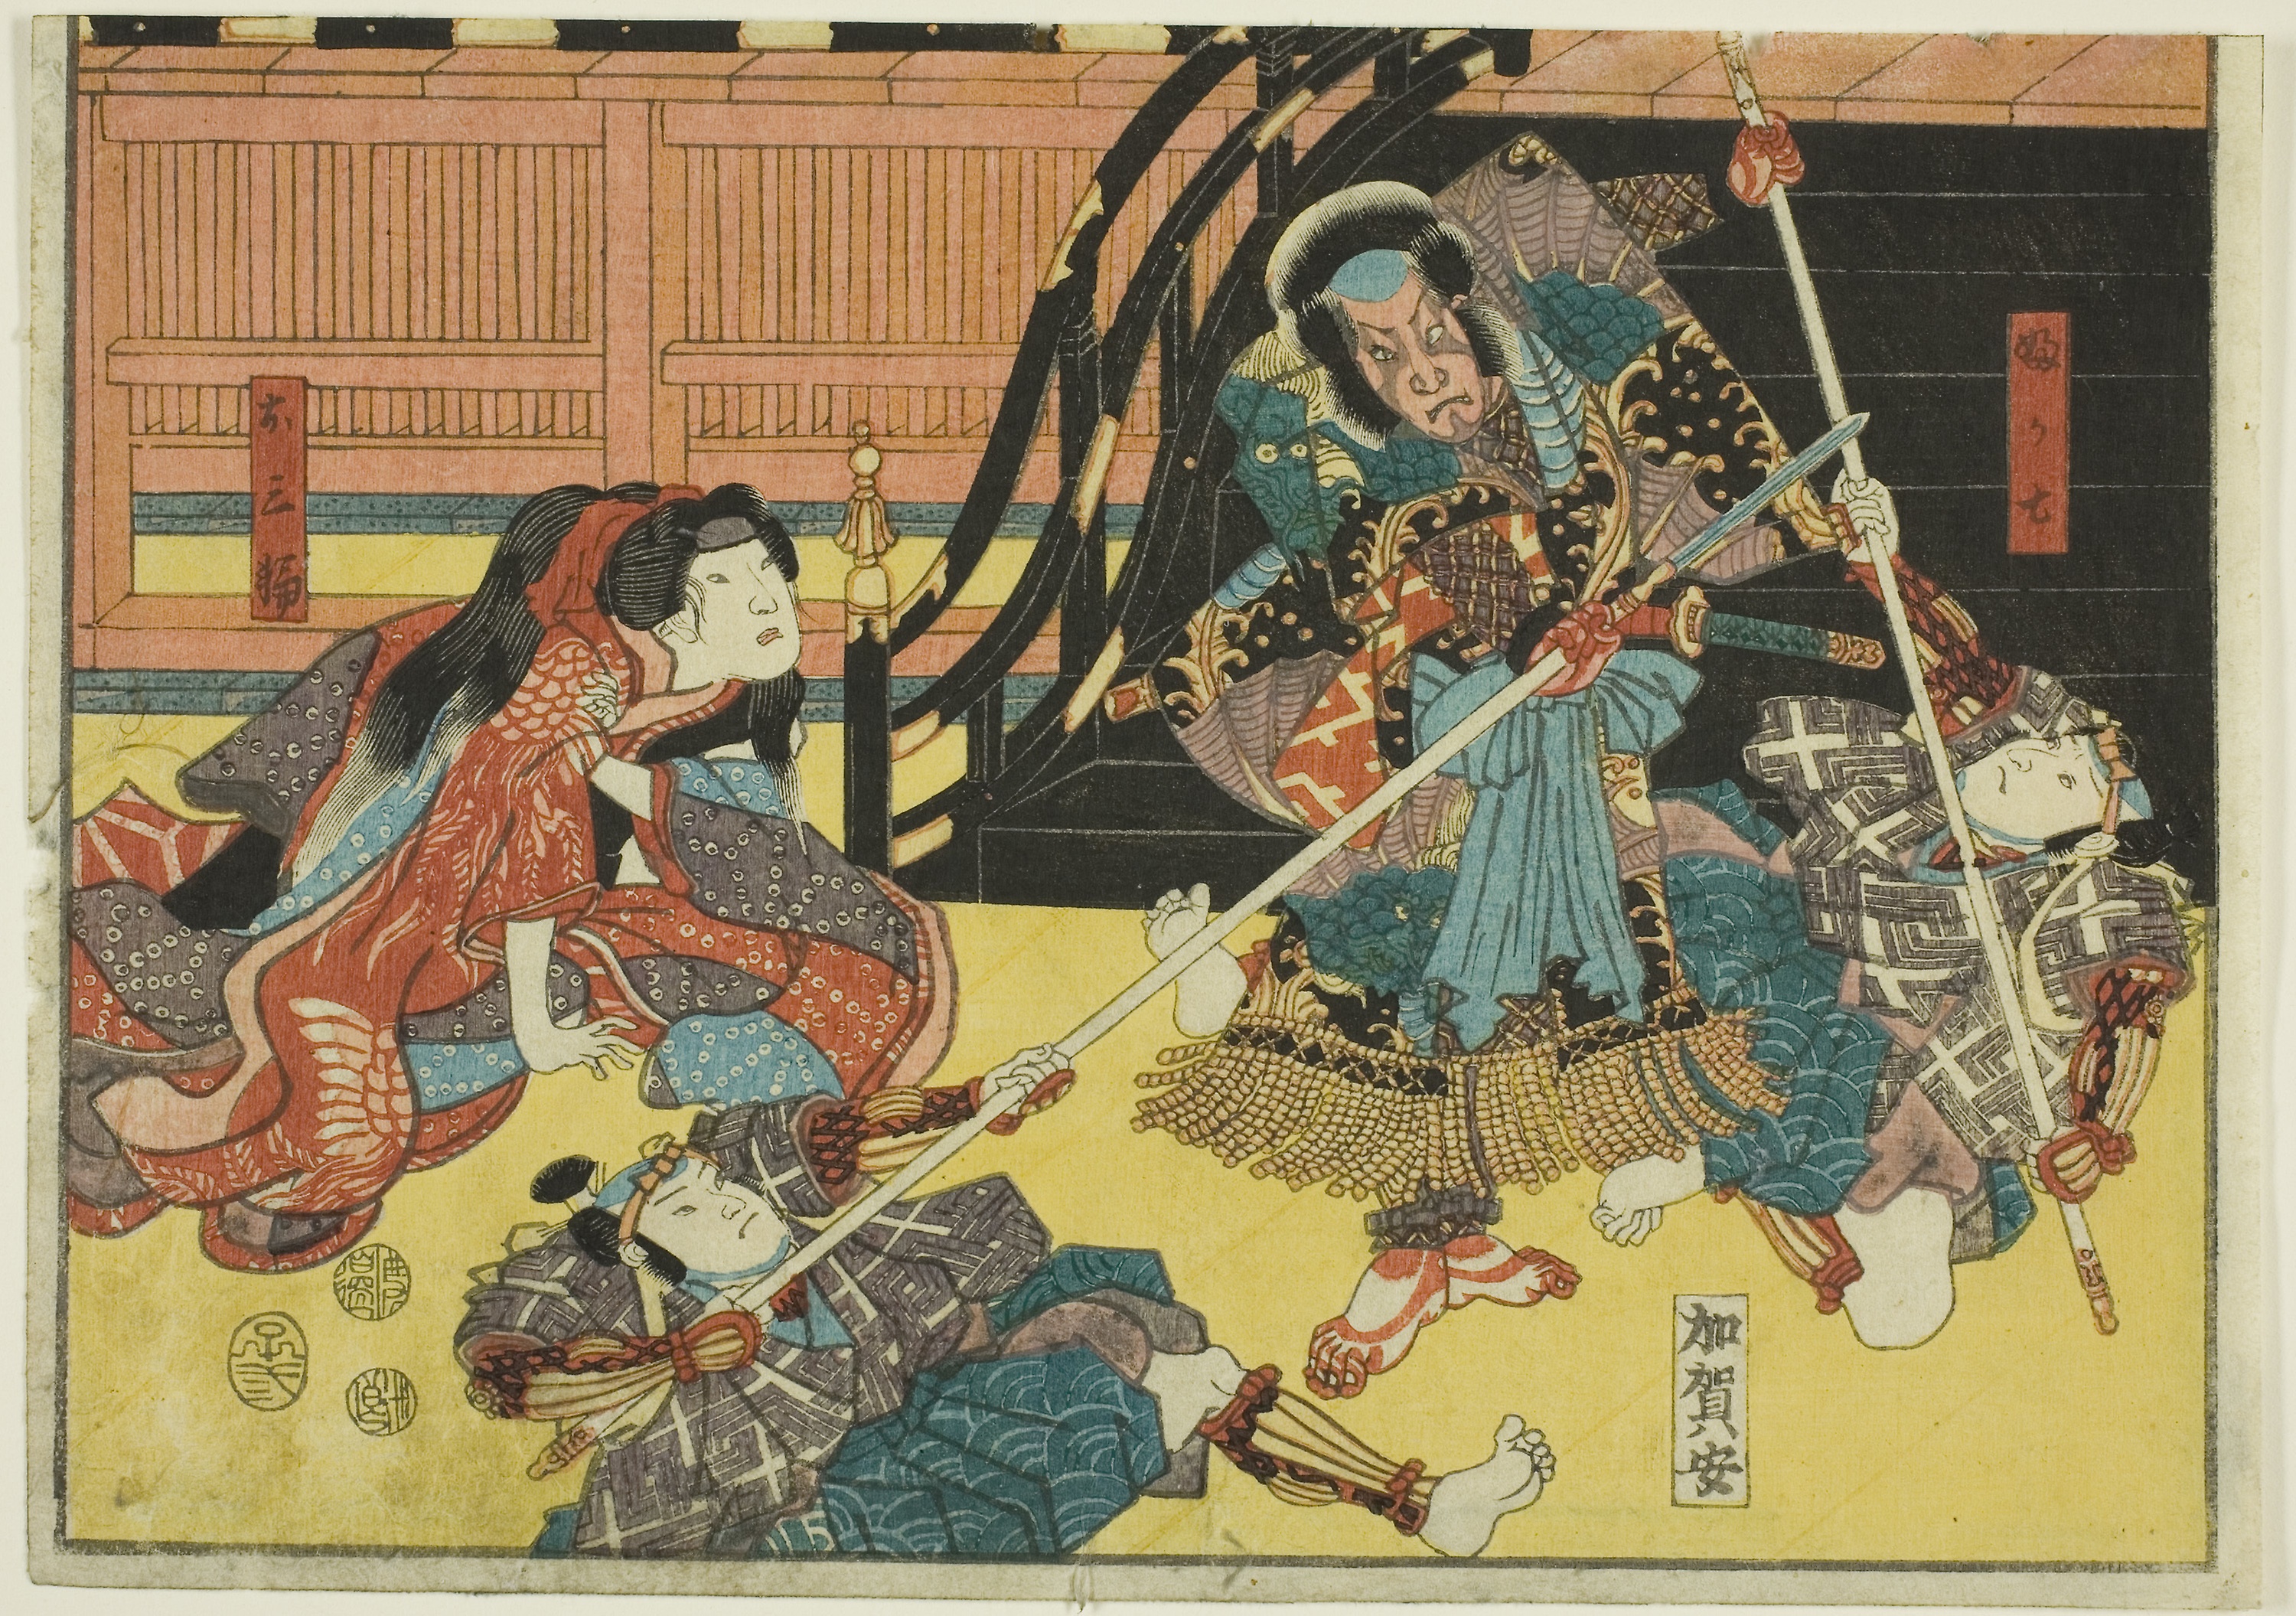
painting, art, illustration, musical instrument, tapestry